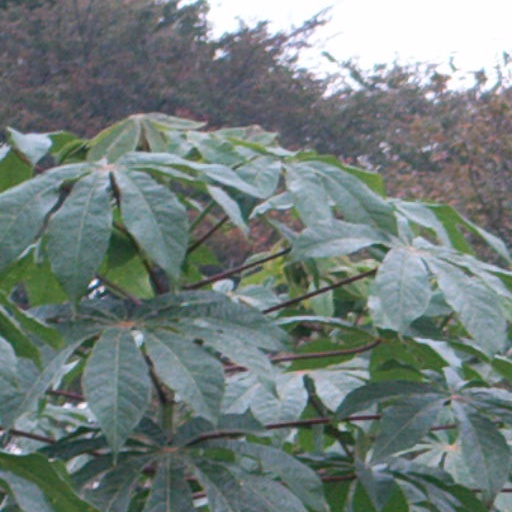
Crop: cassava